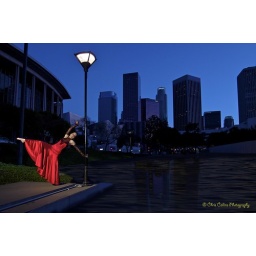
red dress in cityscape